Bret Maverick

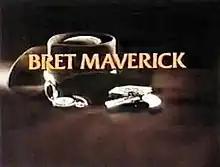

Bret Maverick is an American Western television series that starred James Garner in the title role, a professional poker player in the Old West. The series aired on NBC from December 1, 1981, to May 4, 1982. It is a sequel series to the 1957-1962 ABC series "Maverick", as well the short-lived 1979 TV series "Young Maverick", and that series' pilot, the 1978 TV movie "The New Maverick", all of which starred Garner in the same role (though he appeared only briefly in "Young Maverick"). In the two previous series, Bret Maverick had been a solitary rounder who travels from riverboat to saloon looking for high-stakes games. In this series, Maverick has settled down in Sweetwater, Arizona Territory, where he owns a ranch (The Lazy Ace) and is co-owner of the town's saloon (The Red Ox). However, he is still always on the lookout for his next big score, and continues to gamble and practice various con games whenever the chance arises. The series was developed by Gordon Dawson, and produced by Garner's company Cherokee Productions (mistakenly dubbed "Comanche Productions" on the end credits) in association with Warner Bros. Television.